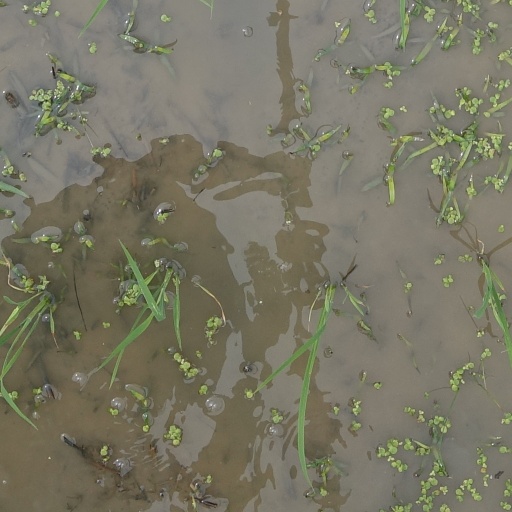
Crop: rice